John Phillips (geologist)

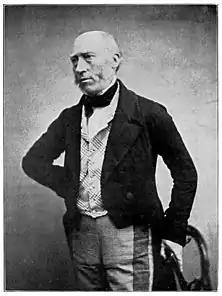
John Phillips

Phillips was born at Marden in Wiltshire. His father belonged to an old Welsh family, but settled in England as an officer of excise and married the sister of William Smith, a renowned English geologist. When both parents died when he was a child, Phillips's custody was assumed by Smith, and Phillips was brought into Smith's London home during early 1815. During the next few years, he attended various schools and helped his uncle with his geological research and writing; he also developed an interest in lithography (printing from prepared slabs of stone) and was among the earliest English practitioners of the process, experimenting with it between about 1816 and 1819. After ending school, Phillips accompanied Smith on his wanderings in connection with his preparation of geological maps.